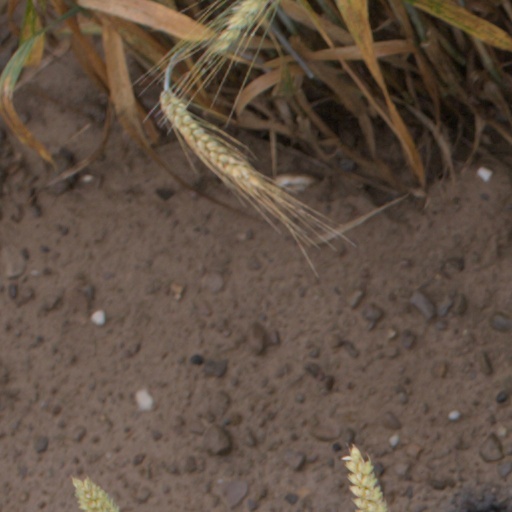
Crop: wheat